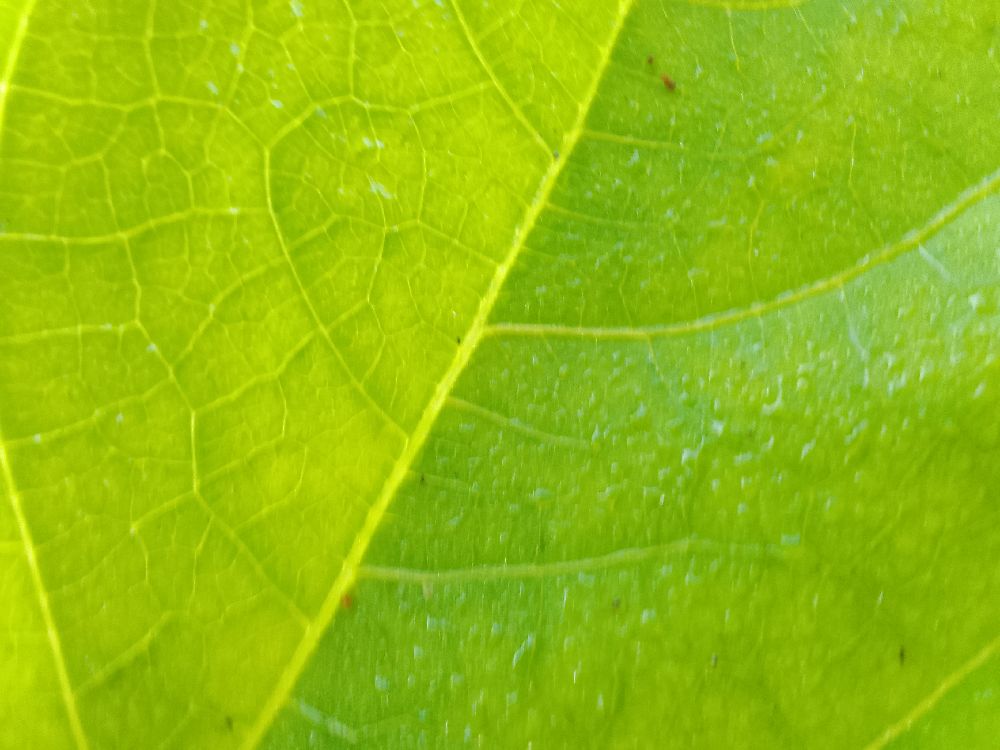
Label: healthy